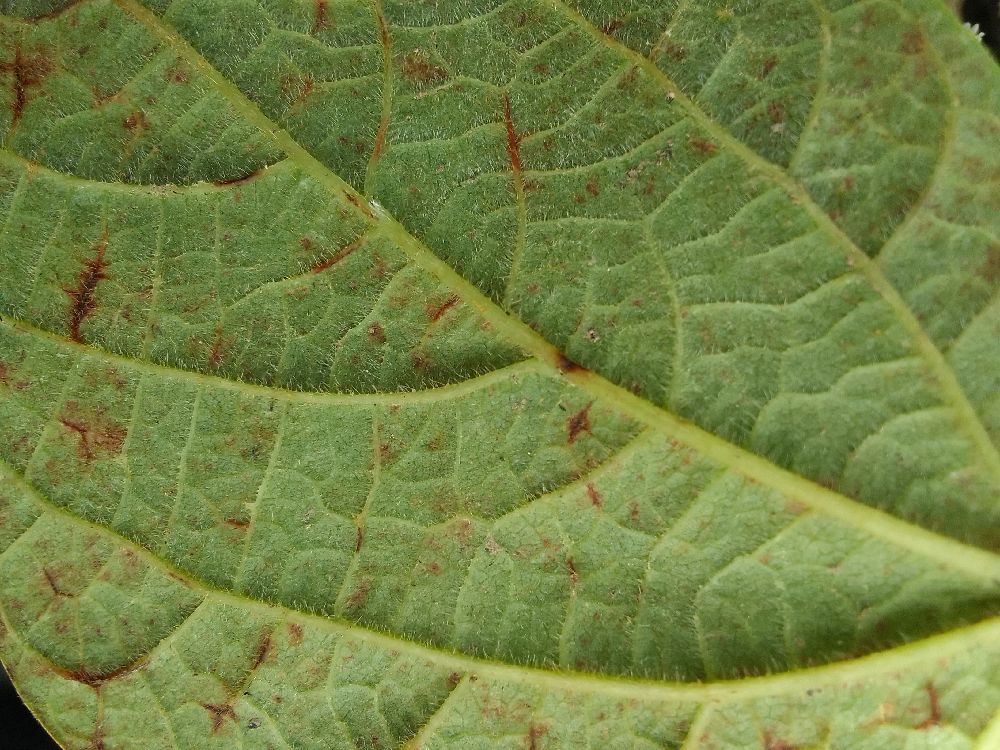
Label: anthracnose